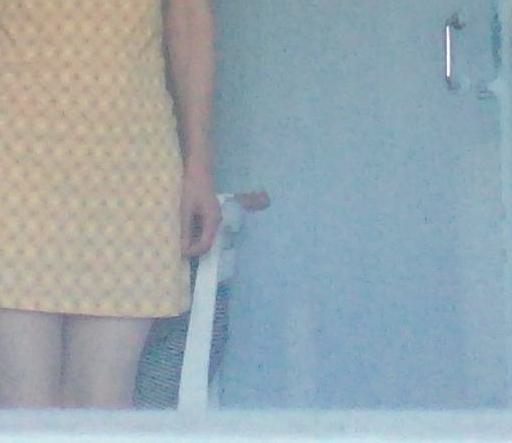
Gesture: no_gesture